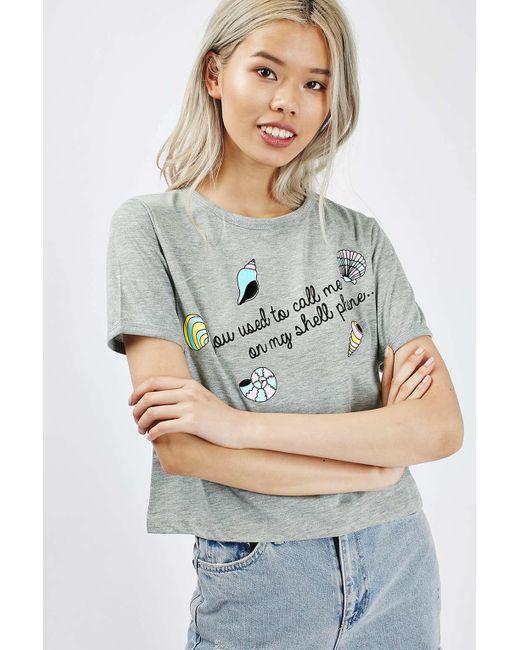
Stilvolles Freizeitoberteil mit Rundhalsausschnitt für Damen